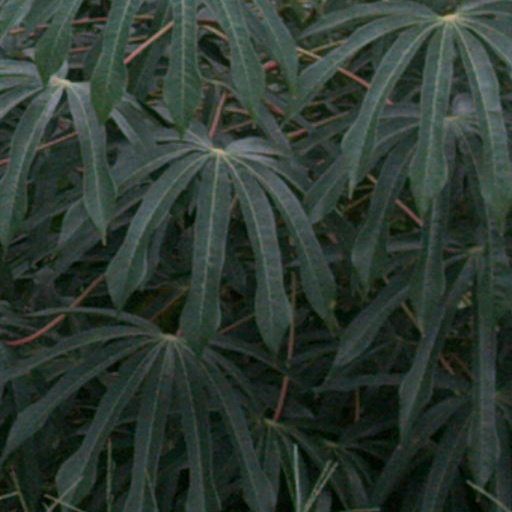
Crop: cassava